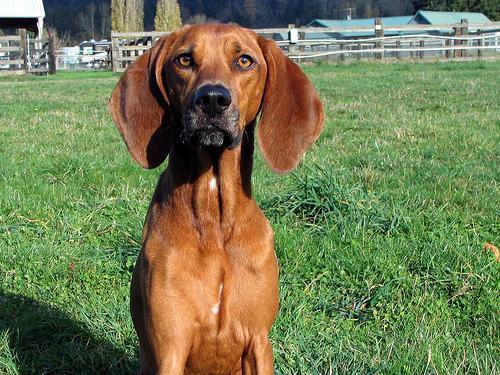
redbone